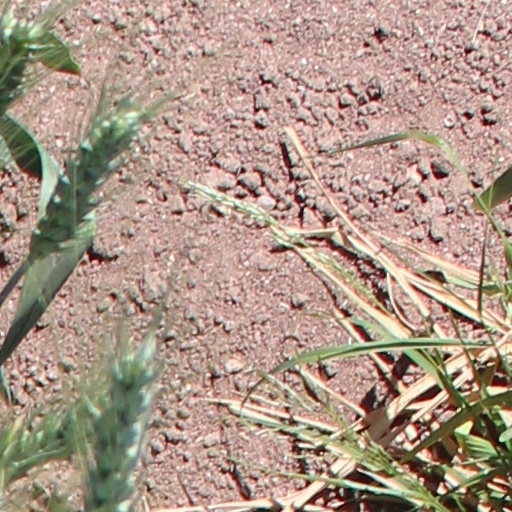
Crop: wheat